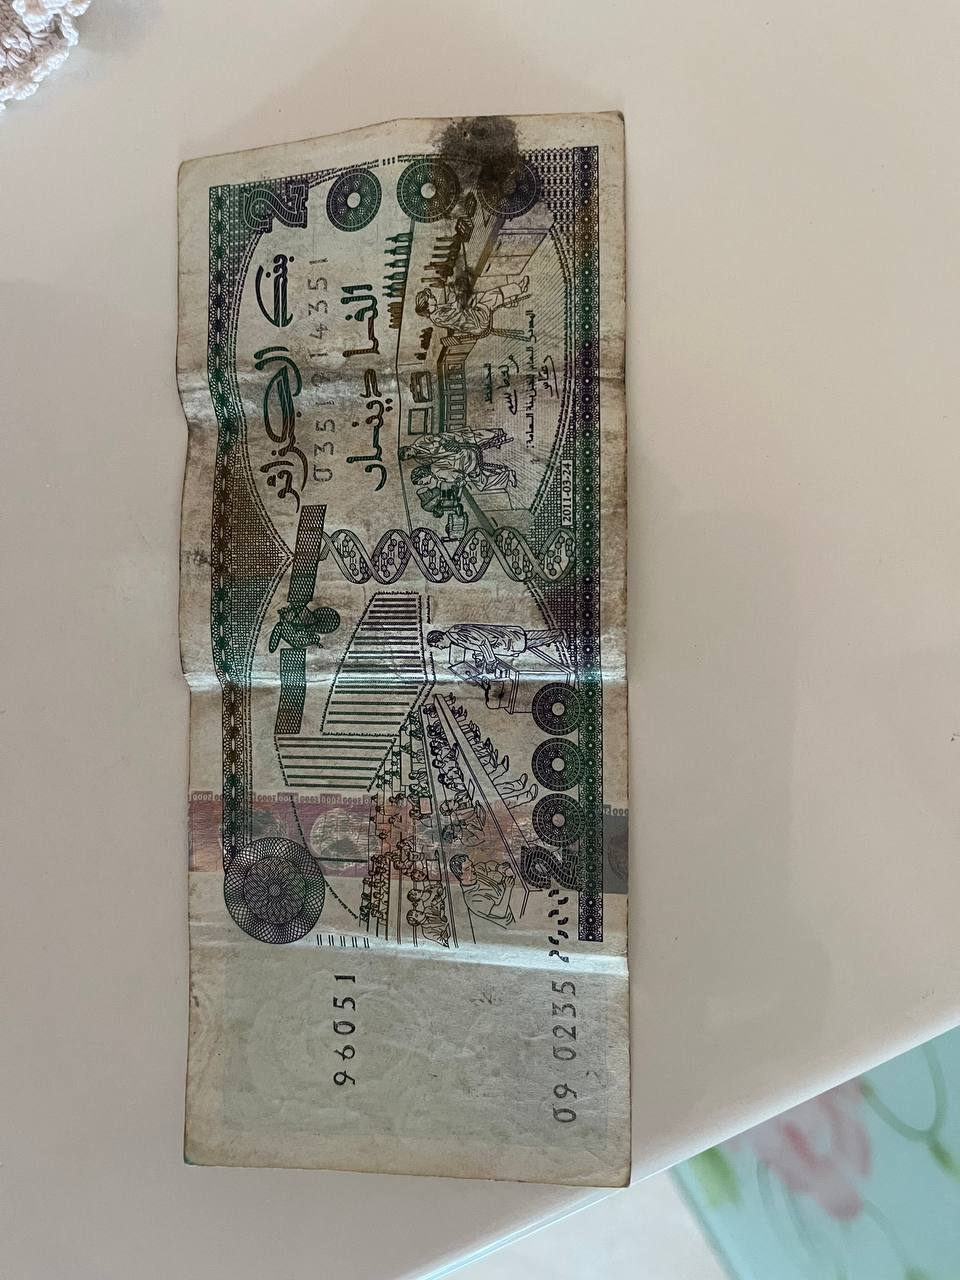
Denomination: 2000DZD